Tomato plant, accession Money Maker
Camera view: tilt-top (135 deg); turntable rotation: 240 degrees
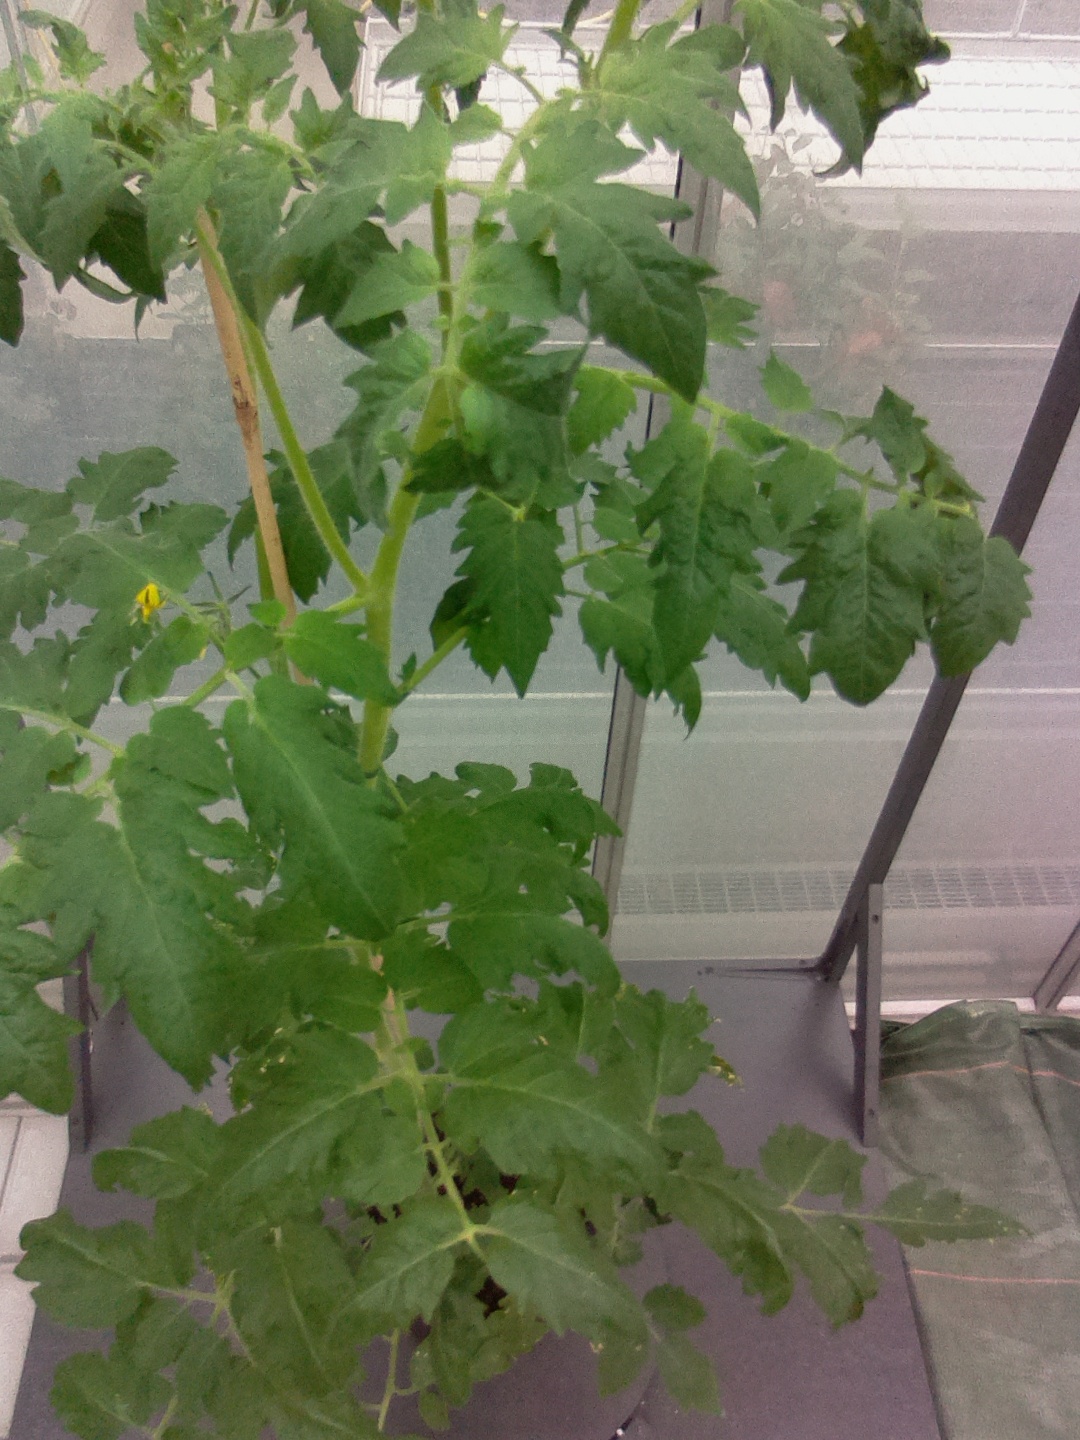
BBCH growth stage 69: End of flowering, 90%-100% of flowers open, more petals falling